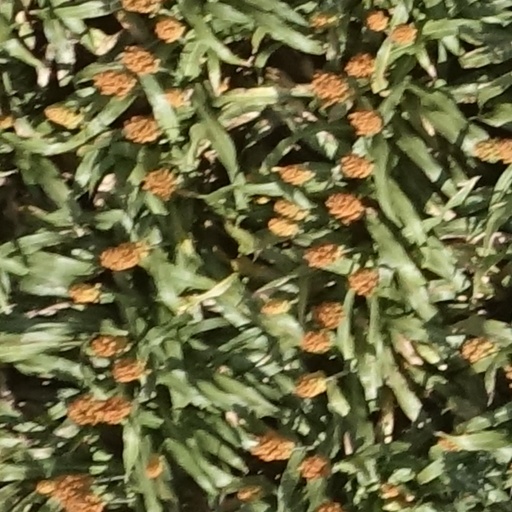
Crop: sorghum